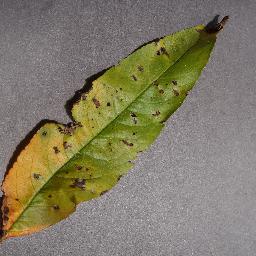
Label: Peach___Bacterial_spot